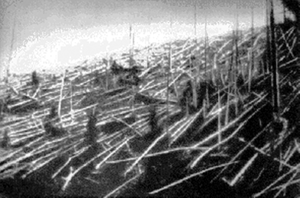
L'hiver d'impact est un phénomène hypothétique caractérisé par une baisse de la température globale de la Terre due à la collision d'un corps extraterrestre d'une taille considérable sur la surface de cette dernière. Ainsi, la chute d'un astéroïde ou d'une comète sur Terre mènerait à l'éjection de poussières et de cendres dans l'atmosphère terrestre, bloquant de ce fait les rayons du Soleil. Un tel événement causerait une chute drastique de la température globale.
L’événement de la Toungouska est la génération d'une importante onde sonore survenue le 30 juin 1908 vers 7 h 13 en Sibérie centrale, dans l'Empire russe. L'énergie, équivalente à environ mille fois celle de la bombe nucléaire d'Hiroshima 37 ans plus tard, a détruit la forêt sur un rayon de 20 kilomètres et fait des dégâts jusqu'à une centaine de kilomètres.
Janvier
1908 est une année bissextile commençant un mercredi.